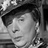
Emotion: sad